Nair Tiknizyan

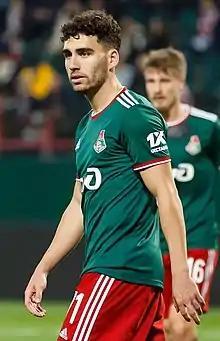
Tiknizyan with Lokomotiv Moscow in 2021

Nair Oganesovich Tiknizyan (born 12 May 1999) is a professional footballer who plays as a left-back for Serbian SuperLiga club Red Star Belgrade. Born in Russia, he plays for the Armenia national team.